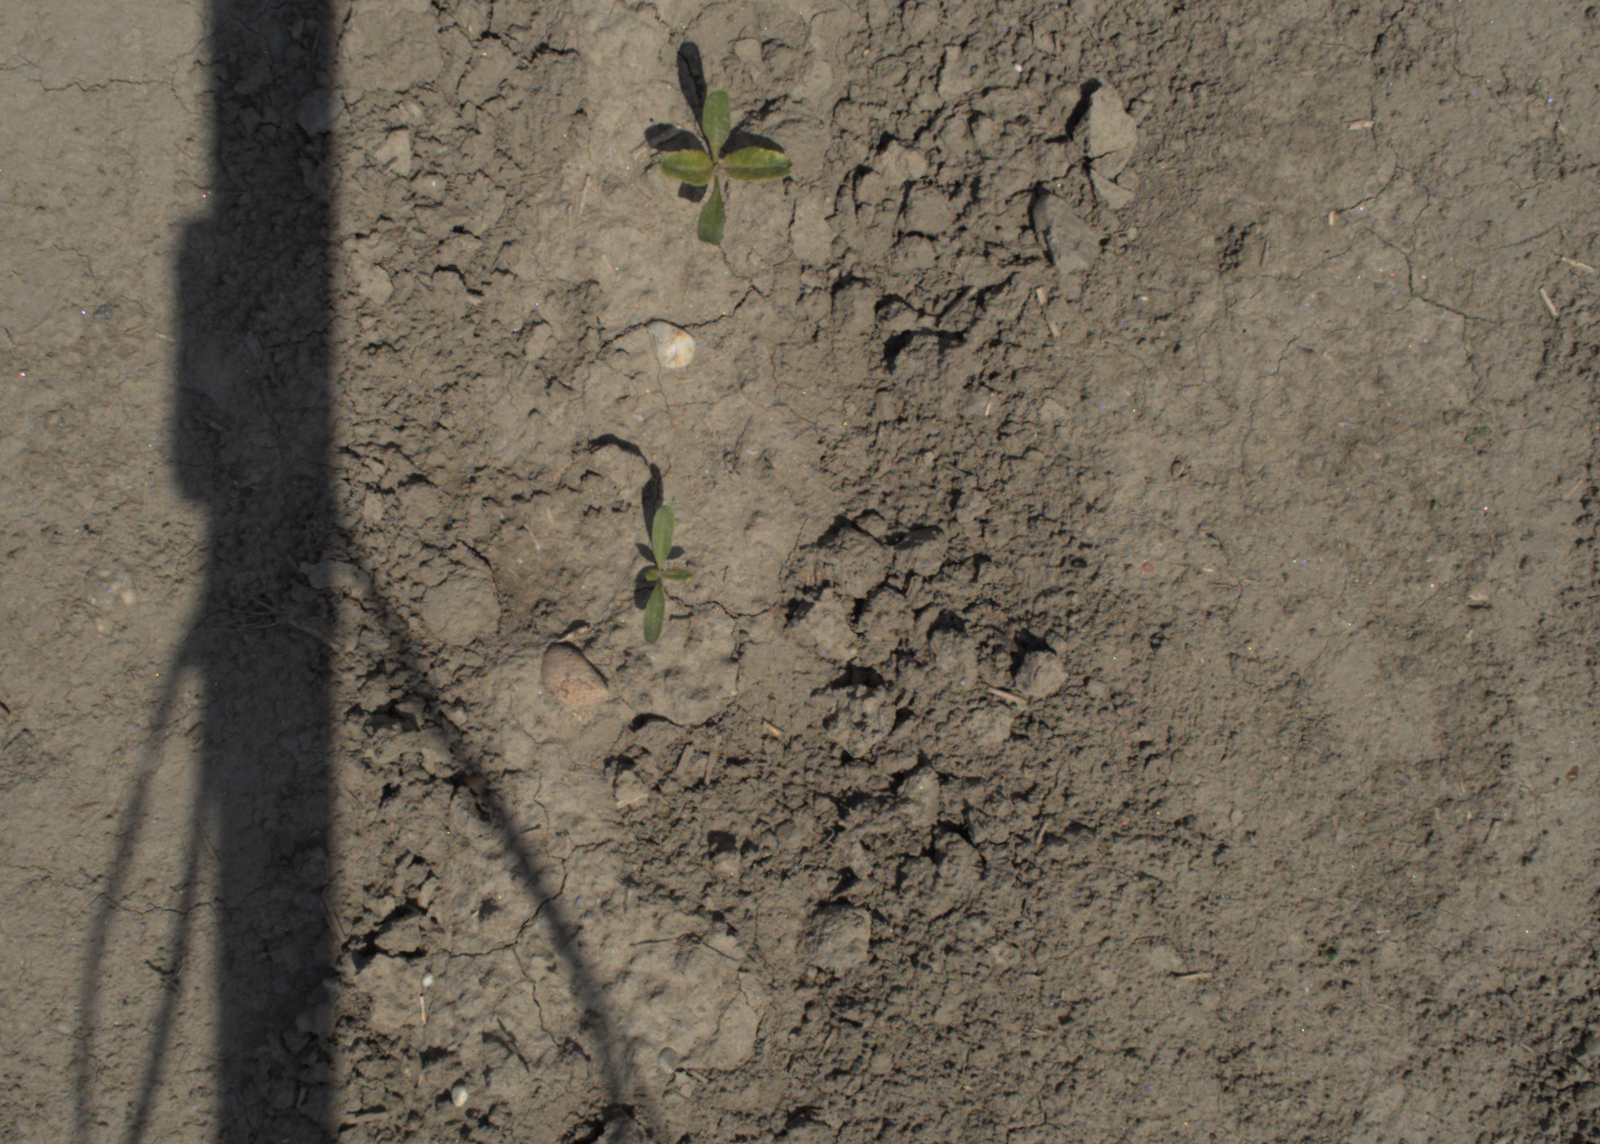
Capture date: 01.06.2021 12:58:42
Weather: mixed
Wind: light
Seeding date: 27.04.2021
Plant canopy height (mm): 888